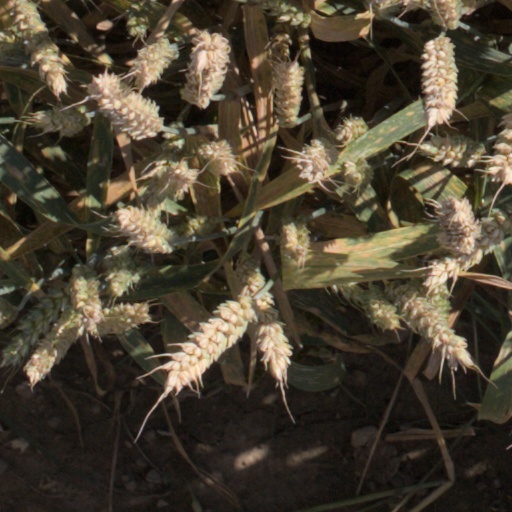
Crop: wheat